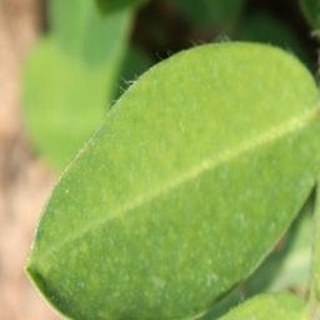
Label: healthy_groundnut